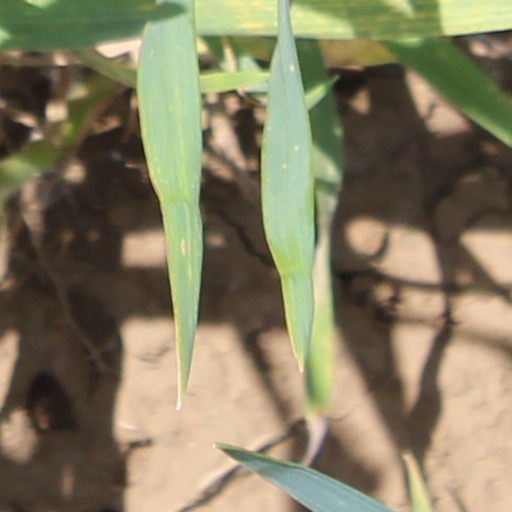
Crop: wheat